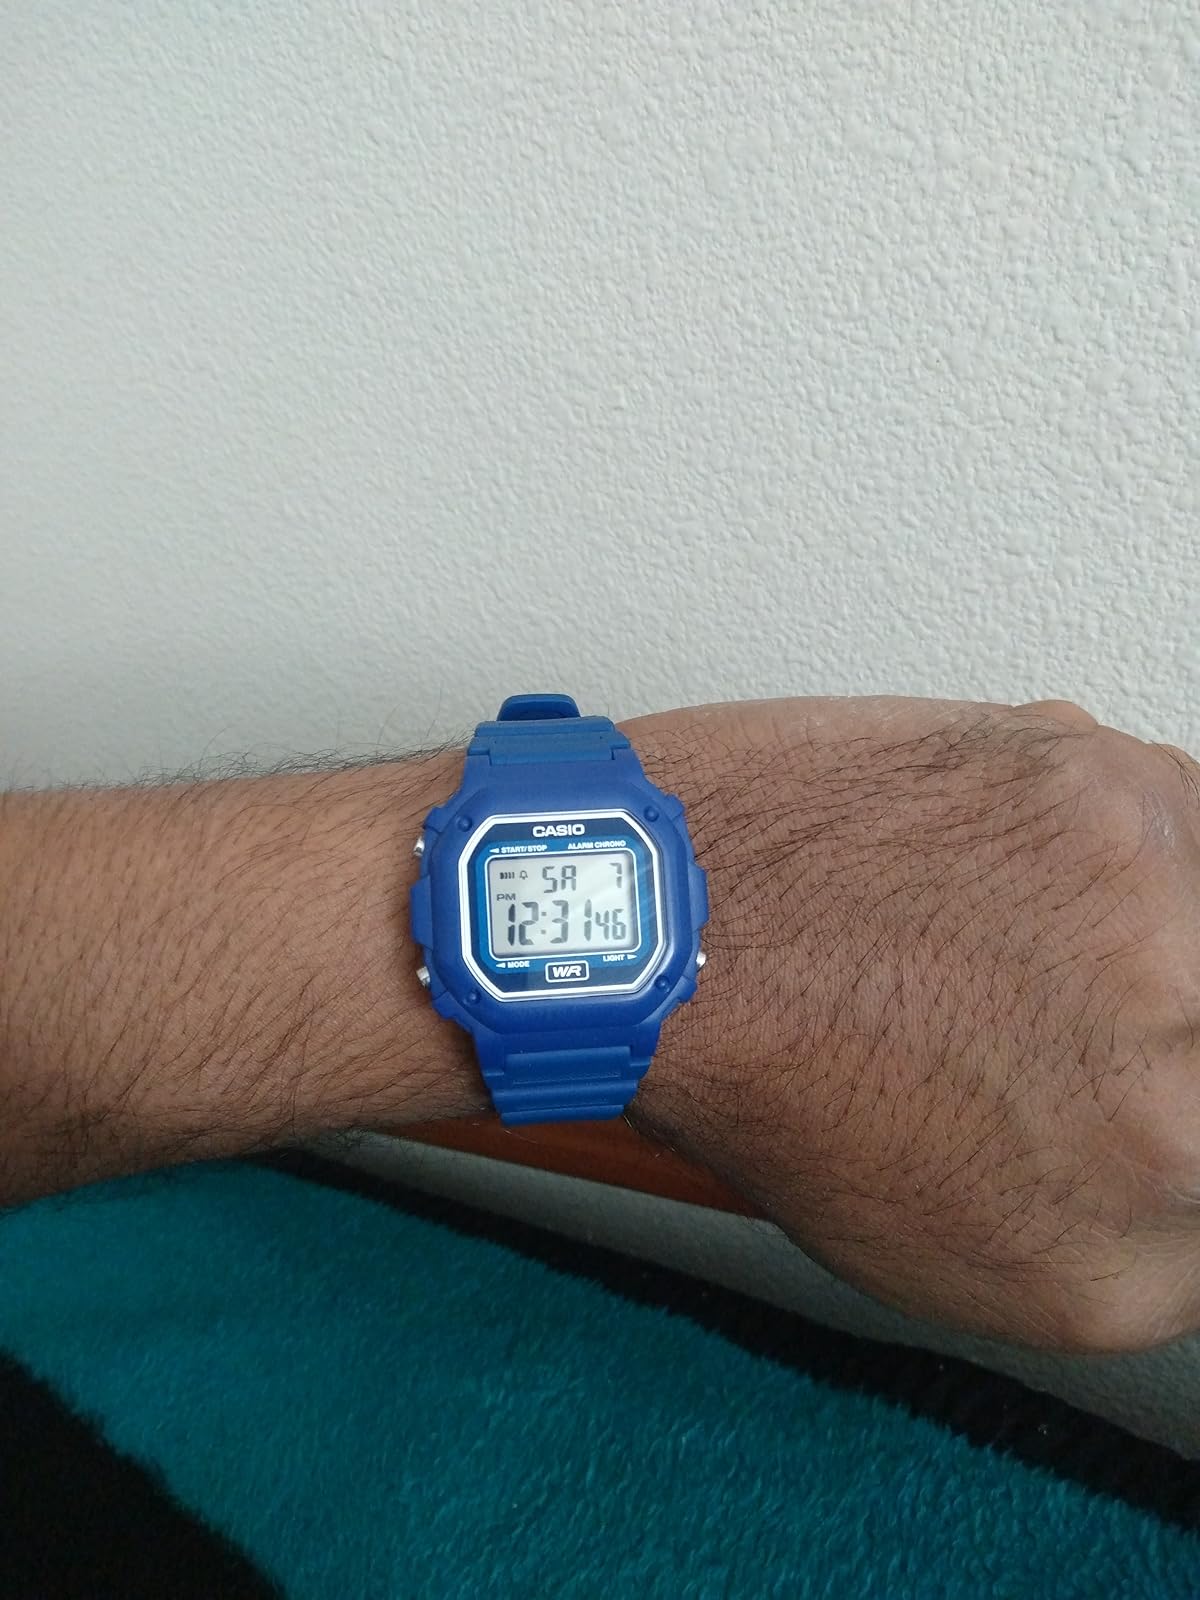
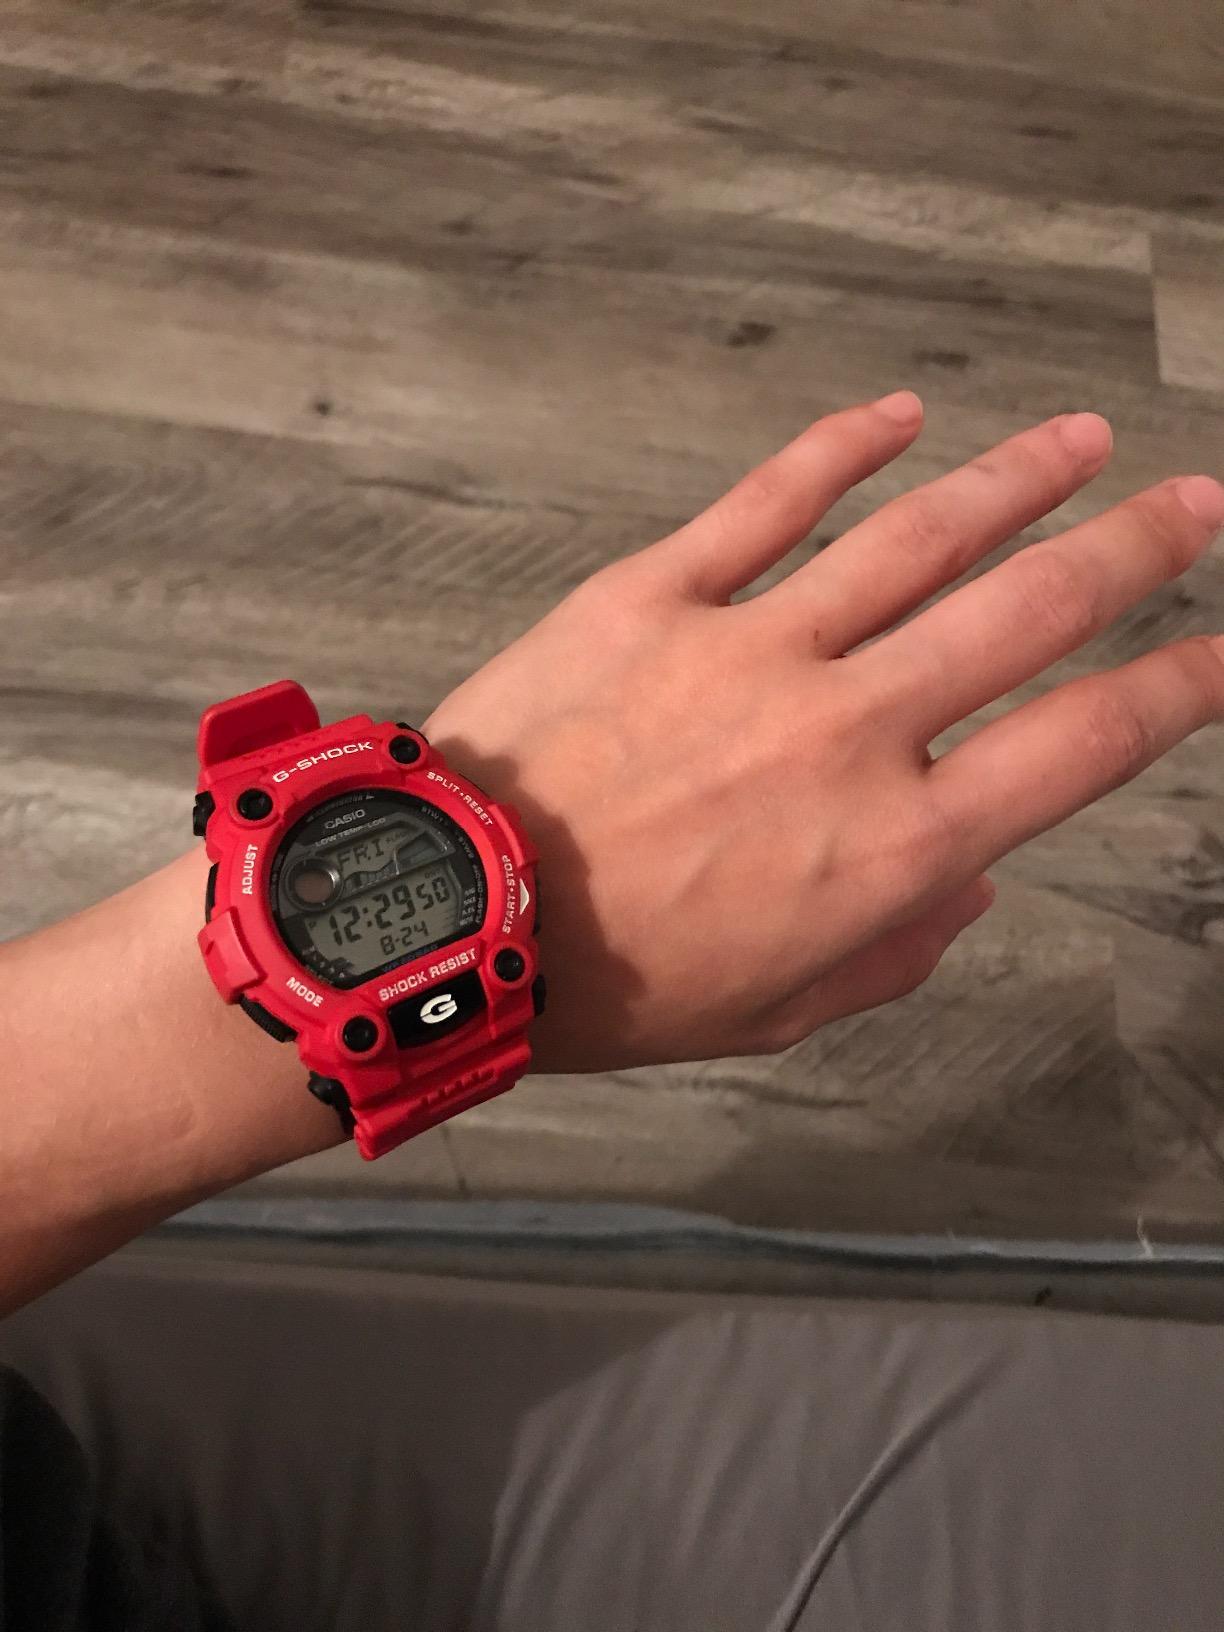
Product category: accessories_watch
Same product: no